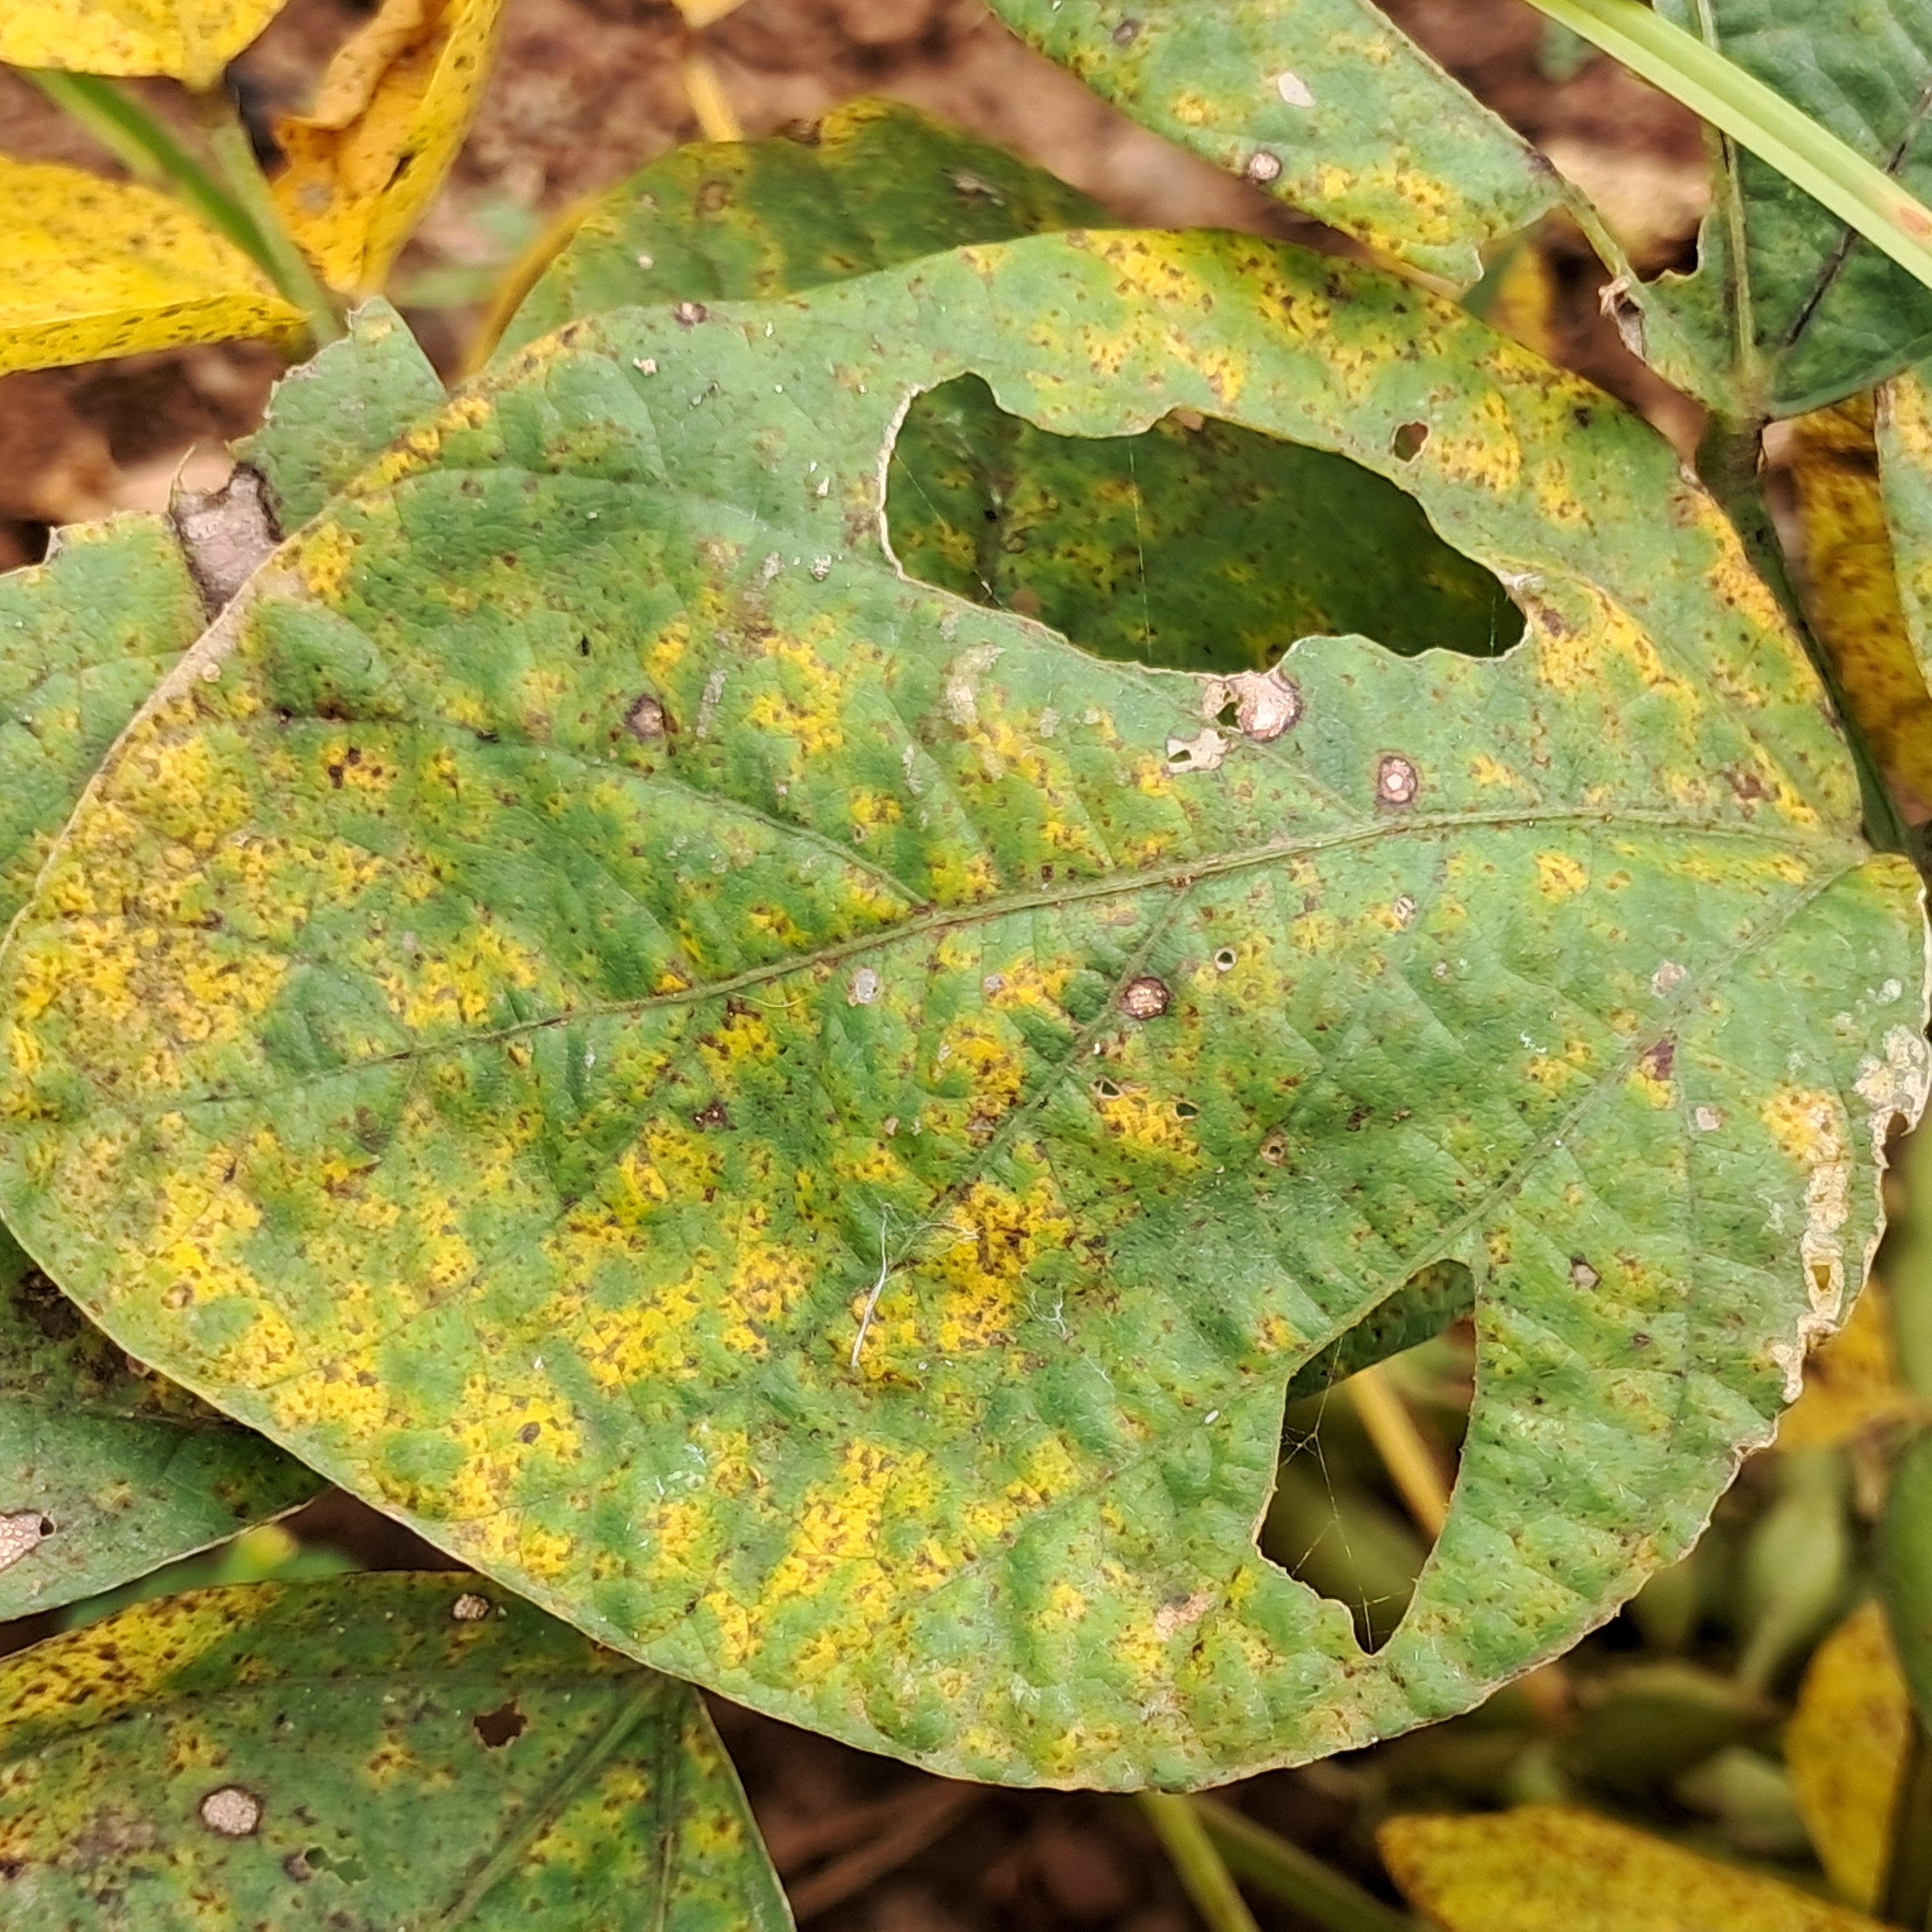
Label: Spectoria_Brown_Spot